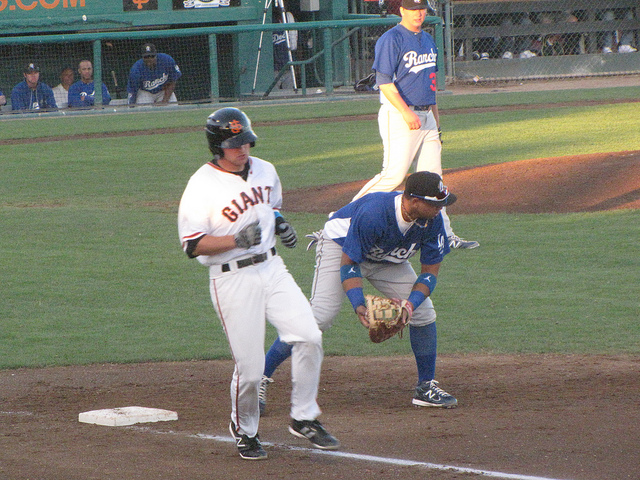
user: Given an image and a question. Answer the question in a short answer. Question: What division are these players in? Short Answer:
assistant: mlb